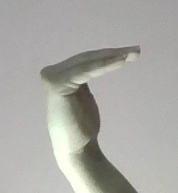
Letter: haa